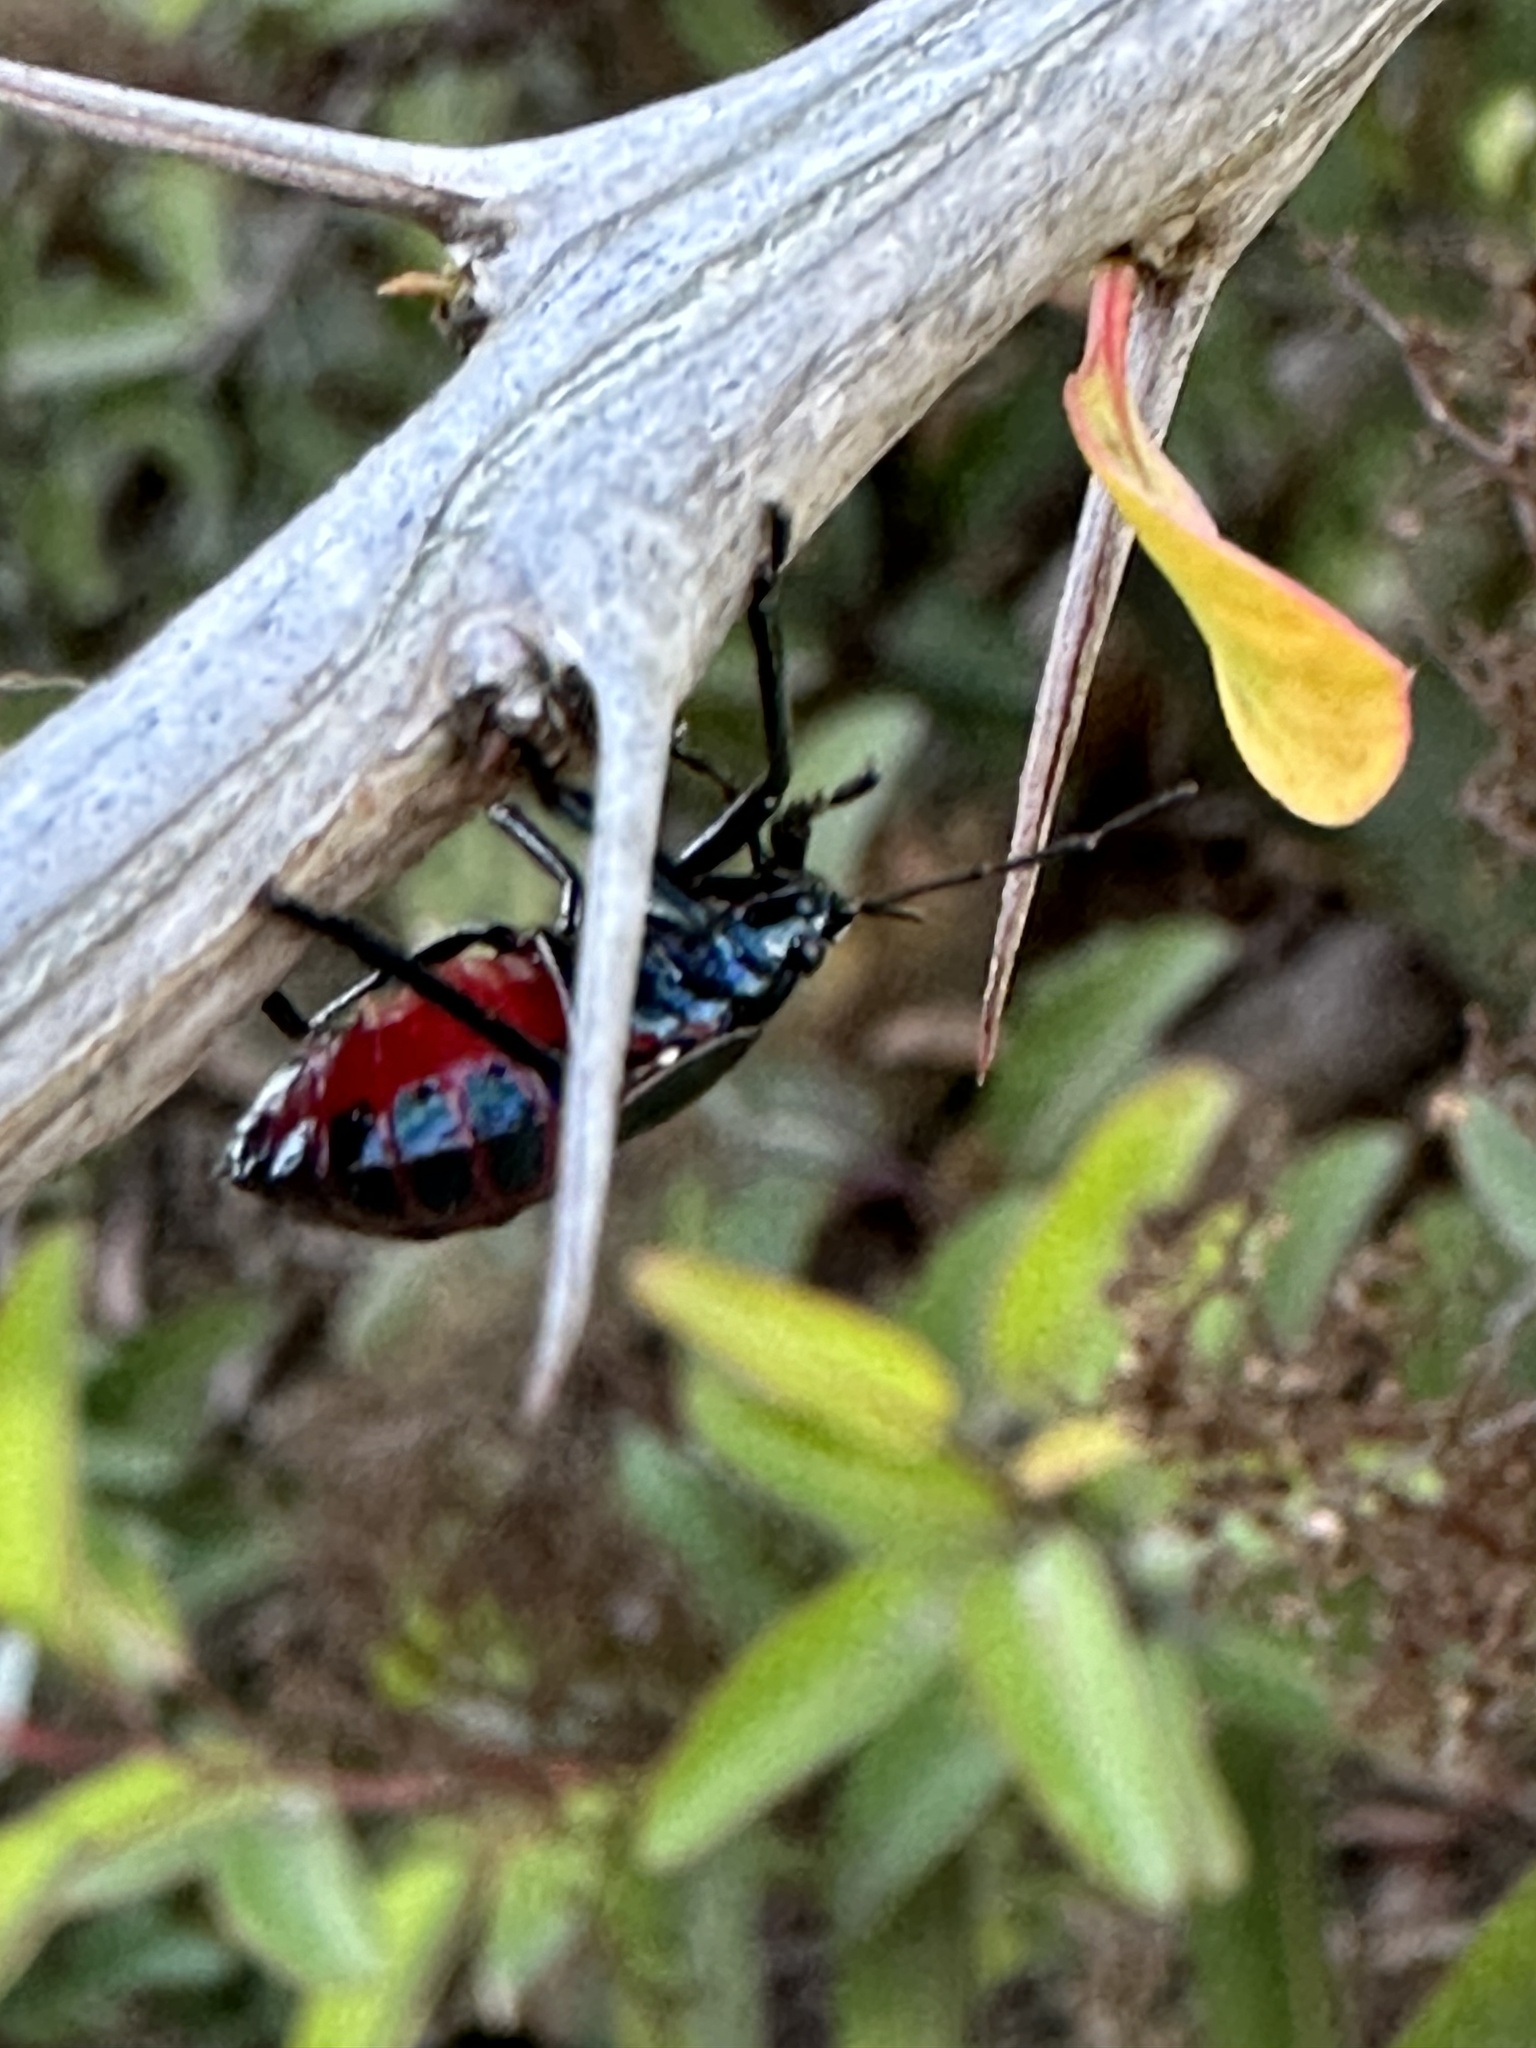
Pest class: stink_bug